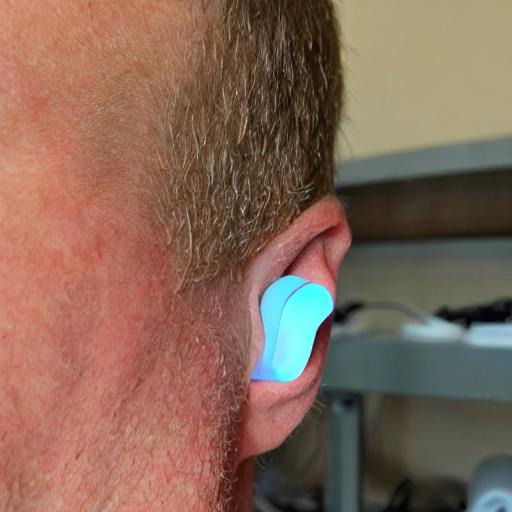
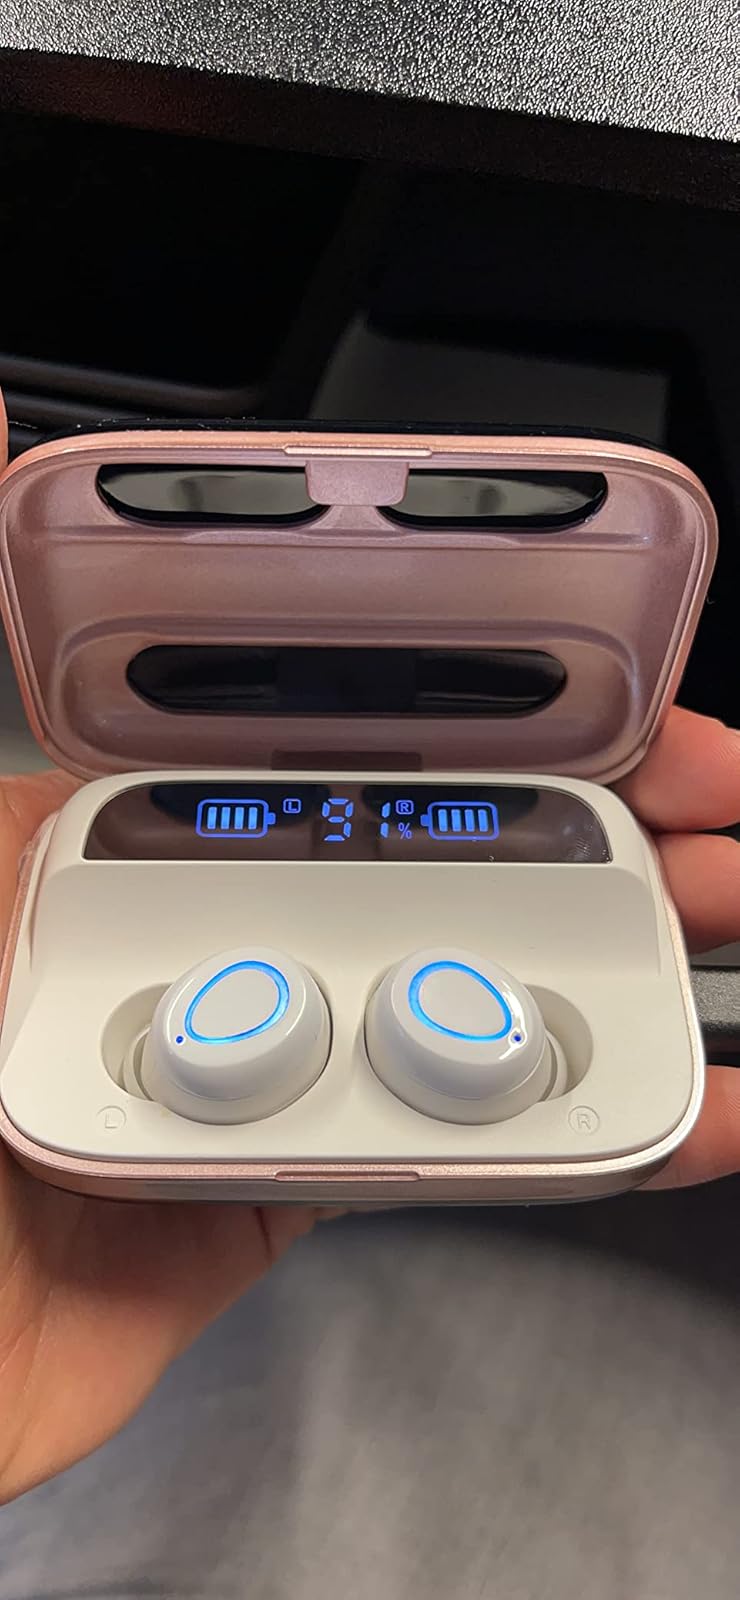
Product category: earbuds
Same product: no